Greenland ice sheet

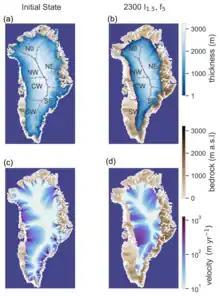
2023 projections of how much the Greenland ice sheet may shrink from its present extent by the year 2300 under the worst possible climate change scenario (upper half) and of how much faster its remaining ice will be flowing in that case (lower half)

As with the present losses, not all parts of the ice sheet would contribute to them equally. For instance, it is estimated that on its own, the Northeast Greenland ice stream would contribute 1.3–1.5 cm by 2100 under RCP 4.5 and RCP 8.5, respectively. On the other hand, the three largest glaciers - Jacobshavn, Helheim, and Kangerlussuaq - are all located in the southern half of the ice sheet, and just the three of them are expected to add 9.1–14.9 mm under RCP 8.5. Similarly, 2013 estimates suggested that by 2200, they and another large glacier would add